Paris in the 16th century

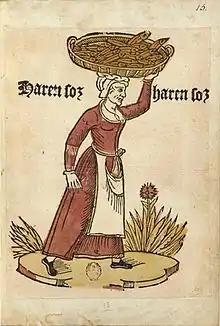
A herring vendor on the street (about 1500)

The second part of the 16th century in Paris was largely dominated by what became known as the French Wars of Religion (1562–1598). During the 1520s, the writings of Martin Luther began to circulate in the city, and the doctrines known as Calvinism attracted many followers, especially among the French upper classes. The Sorbonne and University of Paris, the major fortresses of Catholic orthodoxy, fiercely attacked the Protestant and humanist doctrines. The scholar Etienne Dolet was burned at the stake, along with his books, on "place Maubert" in 1532, on the orders of the theology faculty of the Sorbonne; and many others followed, but the new doctrines continued to grow in popularity.